List of Tampa Bay Lightning head coaches

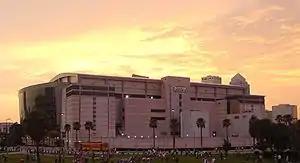
The Lightning have played their home games at Amalie Arena since 1996.

The Tampa Bay Lightning are an American professional ice hockey team based in Tampa, Florida. They play in the Atlantic Division of the Eastern Conference in the National Hockey League (NHL). Often referred to as the Bolts, the team joined the NHL in 1992 as an expansion team, and have won the Stanley Cup championship in 2004, 2020 and 2021. Having first played in the Expo Hall, and later in the ThunderDome (now known as Tropicana Field), the Lightning have played their home games at the Ice Palace, currently titled Amalie Arena, since 1996. The Lightning are owned by Jeffrey Vinik, Julien BriseBois is their general manager, and Steven Stamkos is the team captain.